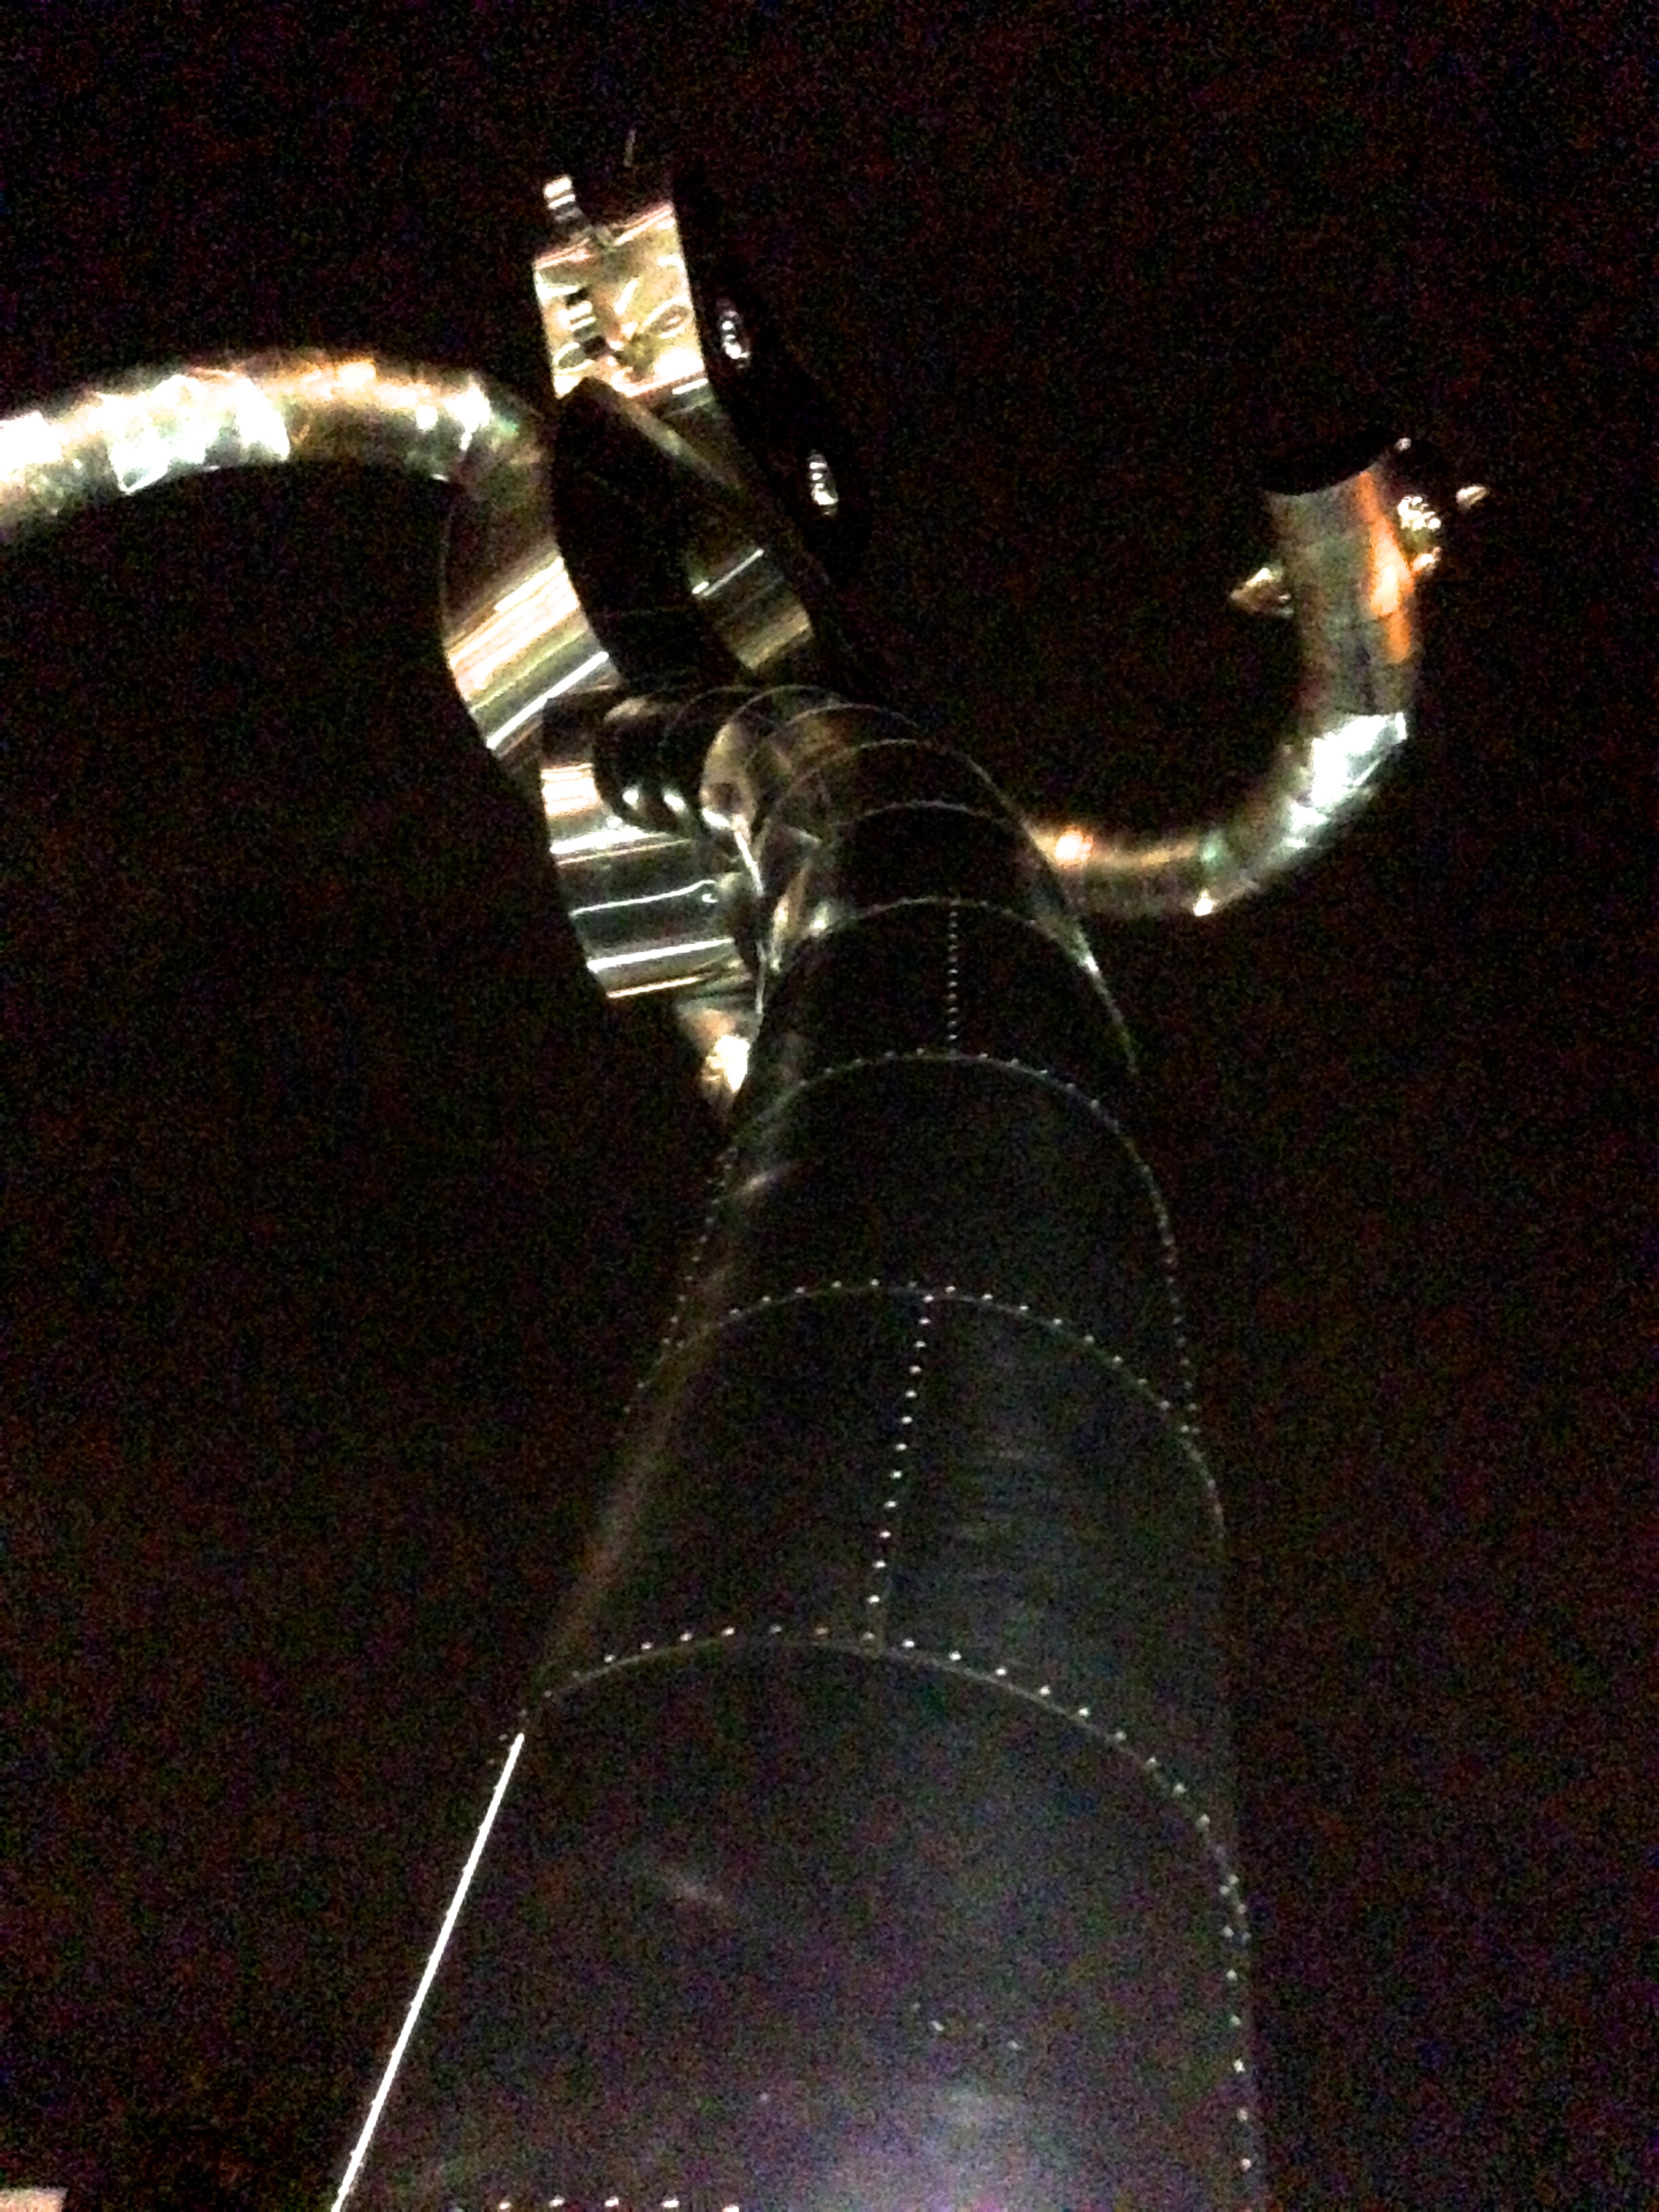
light, guitar, darkness, musical instrument